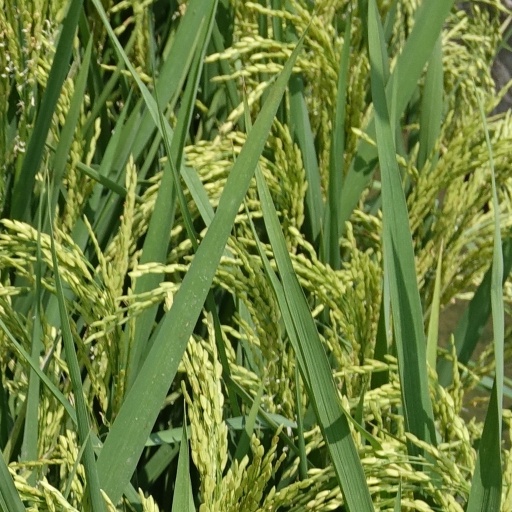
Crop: rice